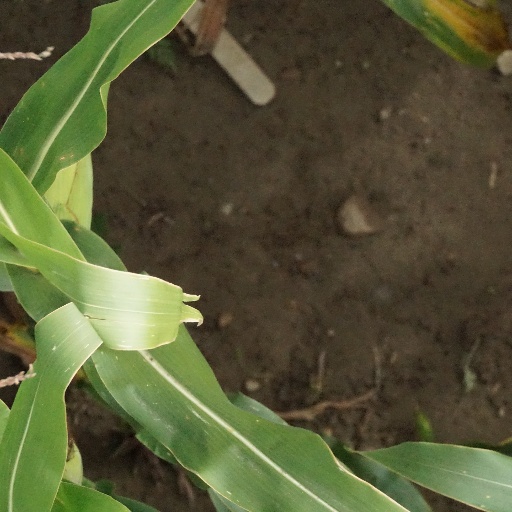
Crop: maize; corn